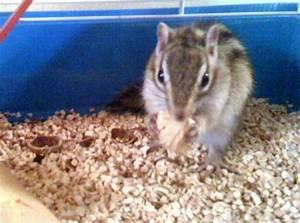
squirrel